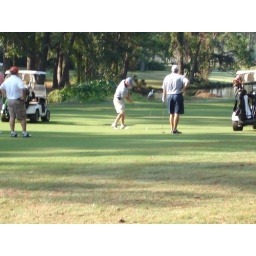
Head down, elbow in, sweep the ball and in the water